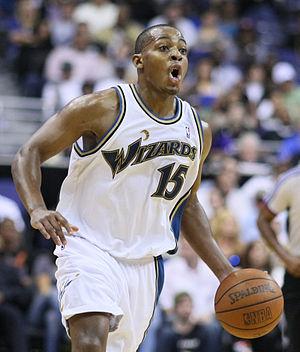
Randy Foye est un joueur américain de basket-ball évoluant au poste d'arrière aux Nuggets de Denver en NBA. Foye est né le 24 septembre 1983 à Newark dans le New Jersey.